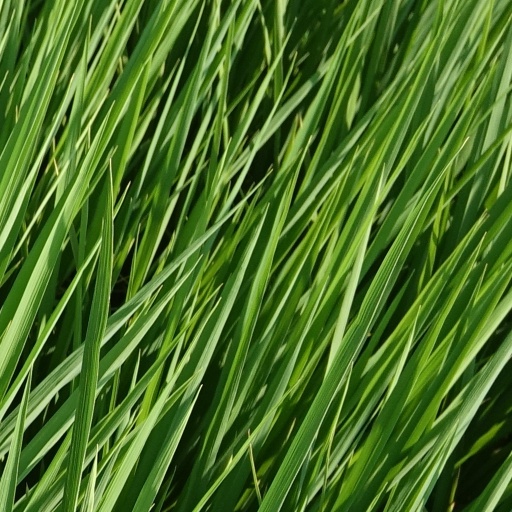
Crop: rice